Ashanti (singer)

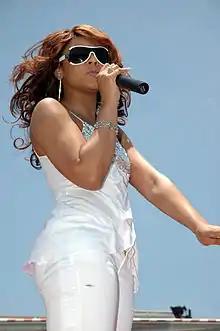
Ashanti in 2005

Before "Concrete Rose" was released, Ashanti did some major promotion for her single "Only U", when she premiered it at the 2004 Vibe Music Awards. She featured on "Wonderful"—with Ja Rule and R. Kelly—that year, which peaked at number five in the U.S. and at number one in the UK. In December 2004, Ashanti released her third studio album, "Concrete Rose", the title of which took on Tupac Shakur's pseudonym "The Rose That Grew from Concrete". The album debuted at number seven in the U.S., with first-week sales of 254,000 copies, and eventually became her third platinum-certified album. The first single, "Only U", reached number thirteen on the "Billboard" Hot 100 and became her biggest hit in the United Kingdom, peaking at number two. A second single, the ballad "Don't Let Them", garnered little chart success after Def Jam refused to fund a music video due to Irv Gotti's legal troubles during his money laundering trial. The single was released only in the U.S., where it failed to chart, and the UK, where it reached the lower end of the top forty. After the release of "Concrete Rose", Ashanti released the DVD "Ashanti: The Making of a Star", which was available only for a limited time. The deluxe DVD includes an exclusive photo and video shoot footage, music from the albums "Ashanti", "Chapter II" and "Concrete Rose", special concert footage, unreleased childhood school performances, and behind-the-scenes interviews with family, friends, and fans.